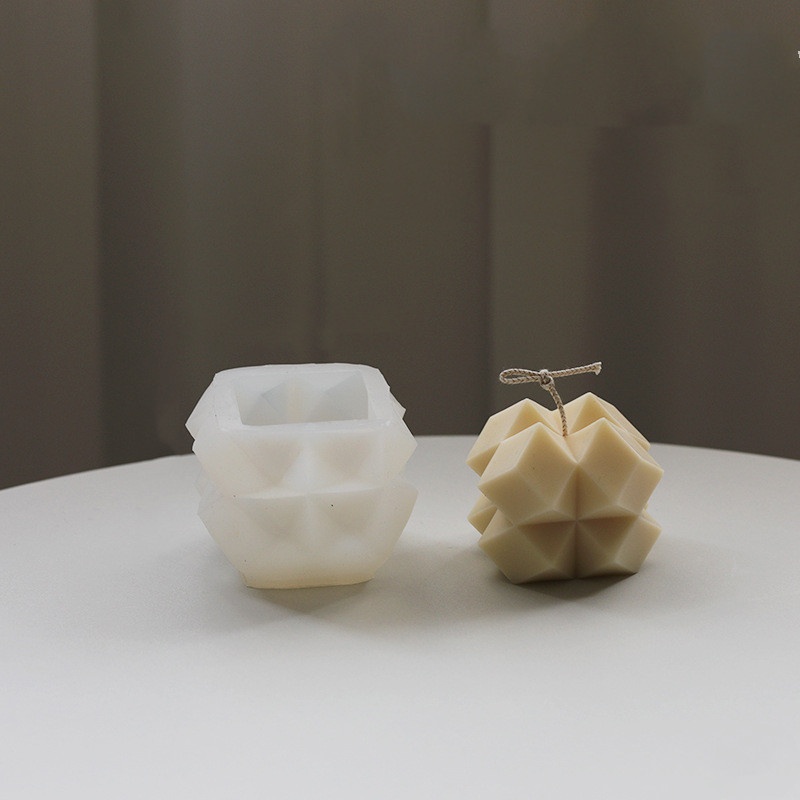
Creative Geometric Shapes Of Candle Molds
Product information: Shape: Irregular shape Use: DIY candle Style: modern and simple Color: translucent white Packing list: Candle mould*1
Brand: Creative Essentials Co
Category: Arts & Entertainment > Hobbies & Creative Arts > Arts & Crafts > Art & Craft Kits > Candle Making Kits